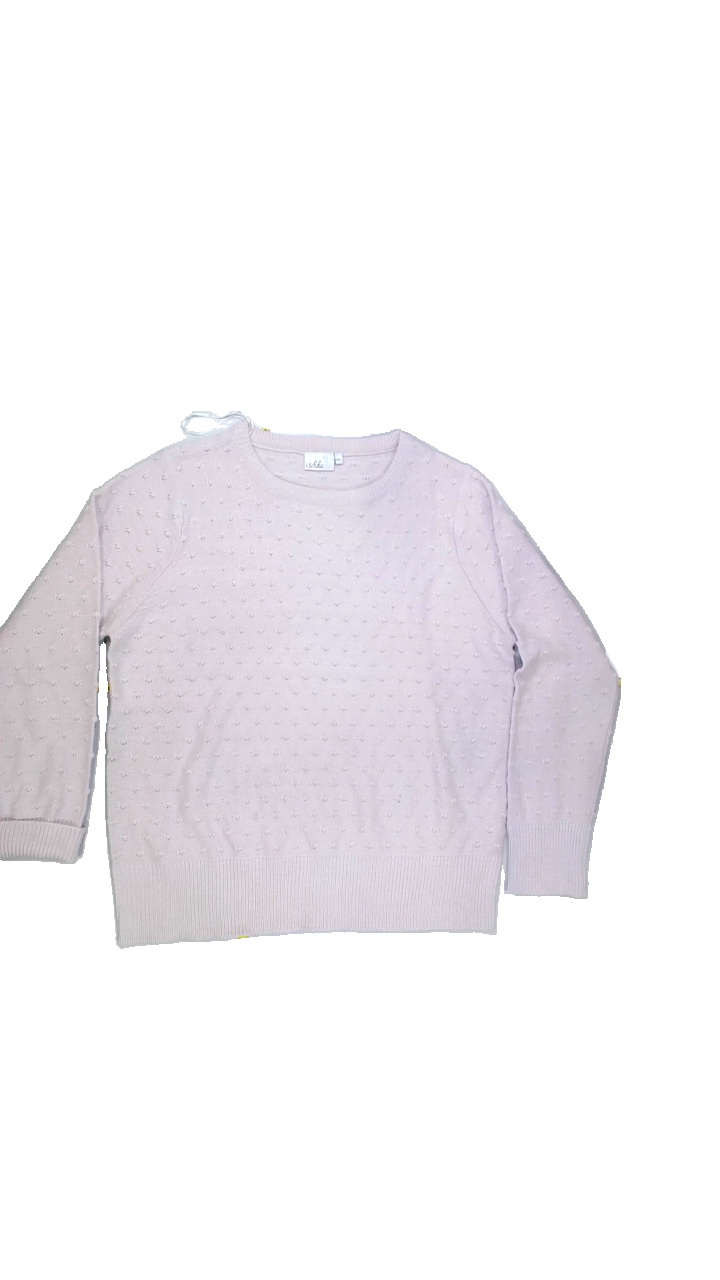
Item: Sweater (Ladies)
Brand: Isolde
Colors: Pink
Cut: Regular, C-collar
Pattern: Dots
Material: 100%acrylic
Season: All
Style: No trend
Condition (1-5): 5
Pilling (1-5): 5
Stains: No
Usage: Reuse
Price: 50-100